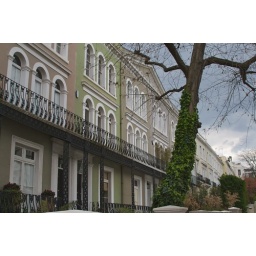
houses under the grey sky